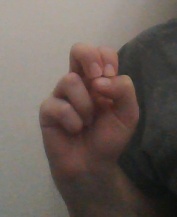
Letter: gaaf